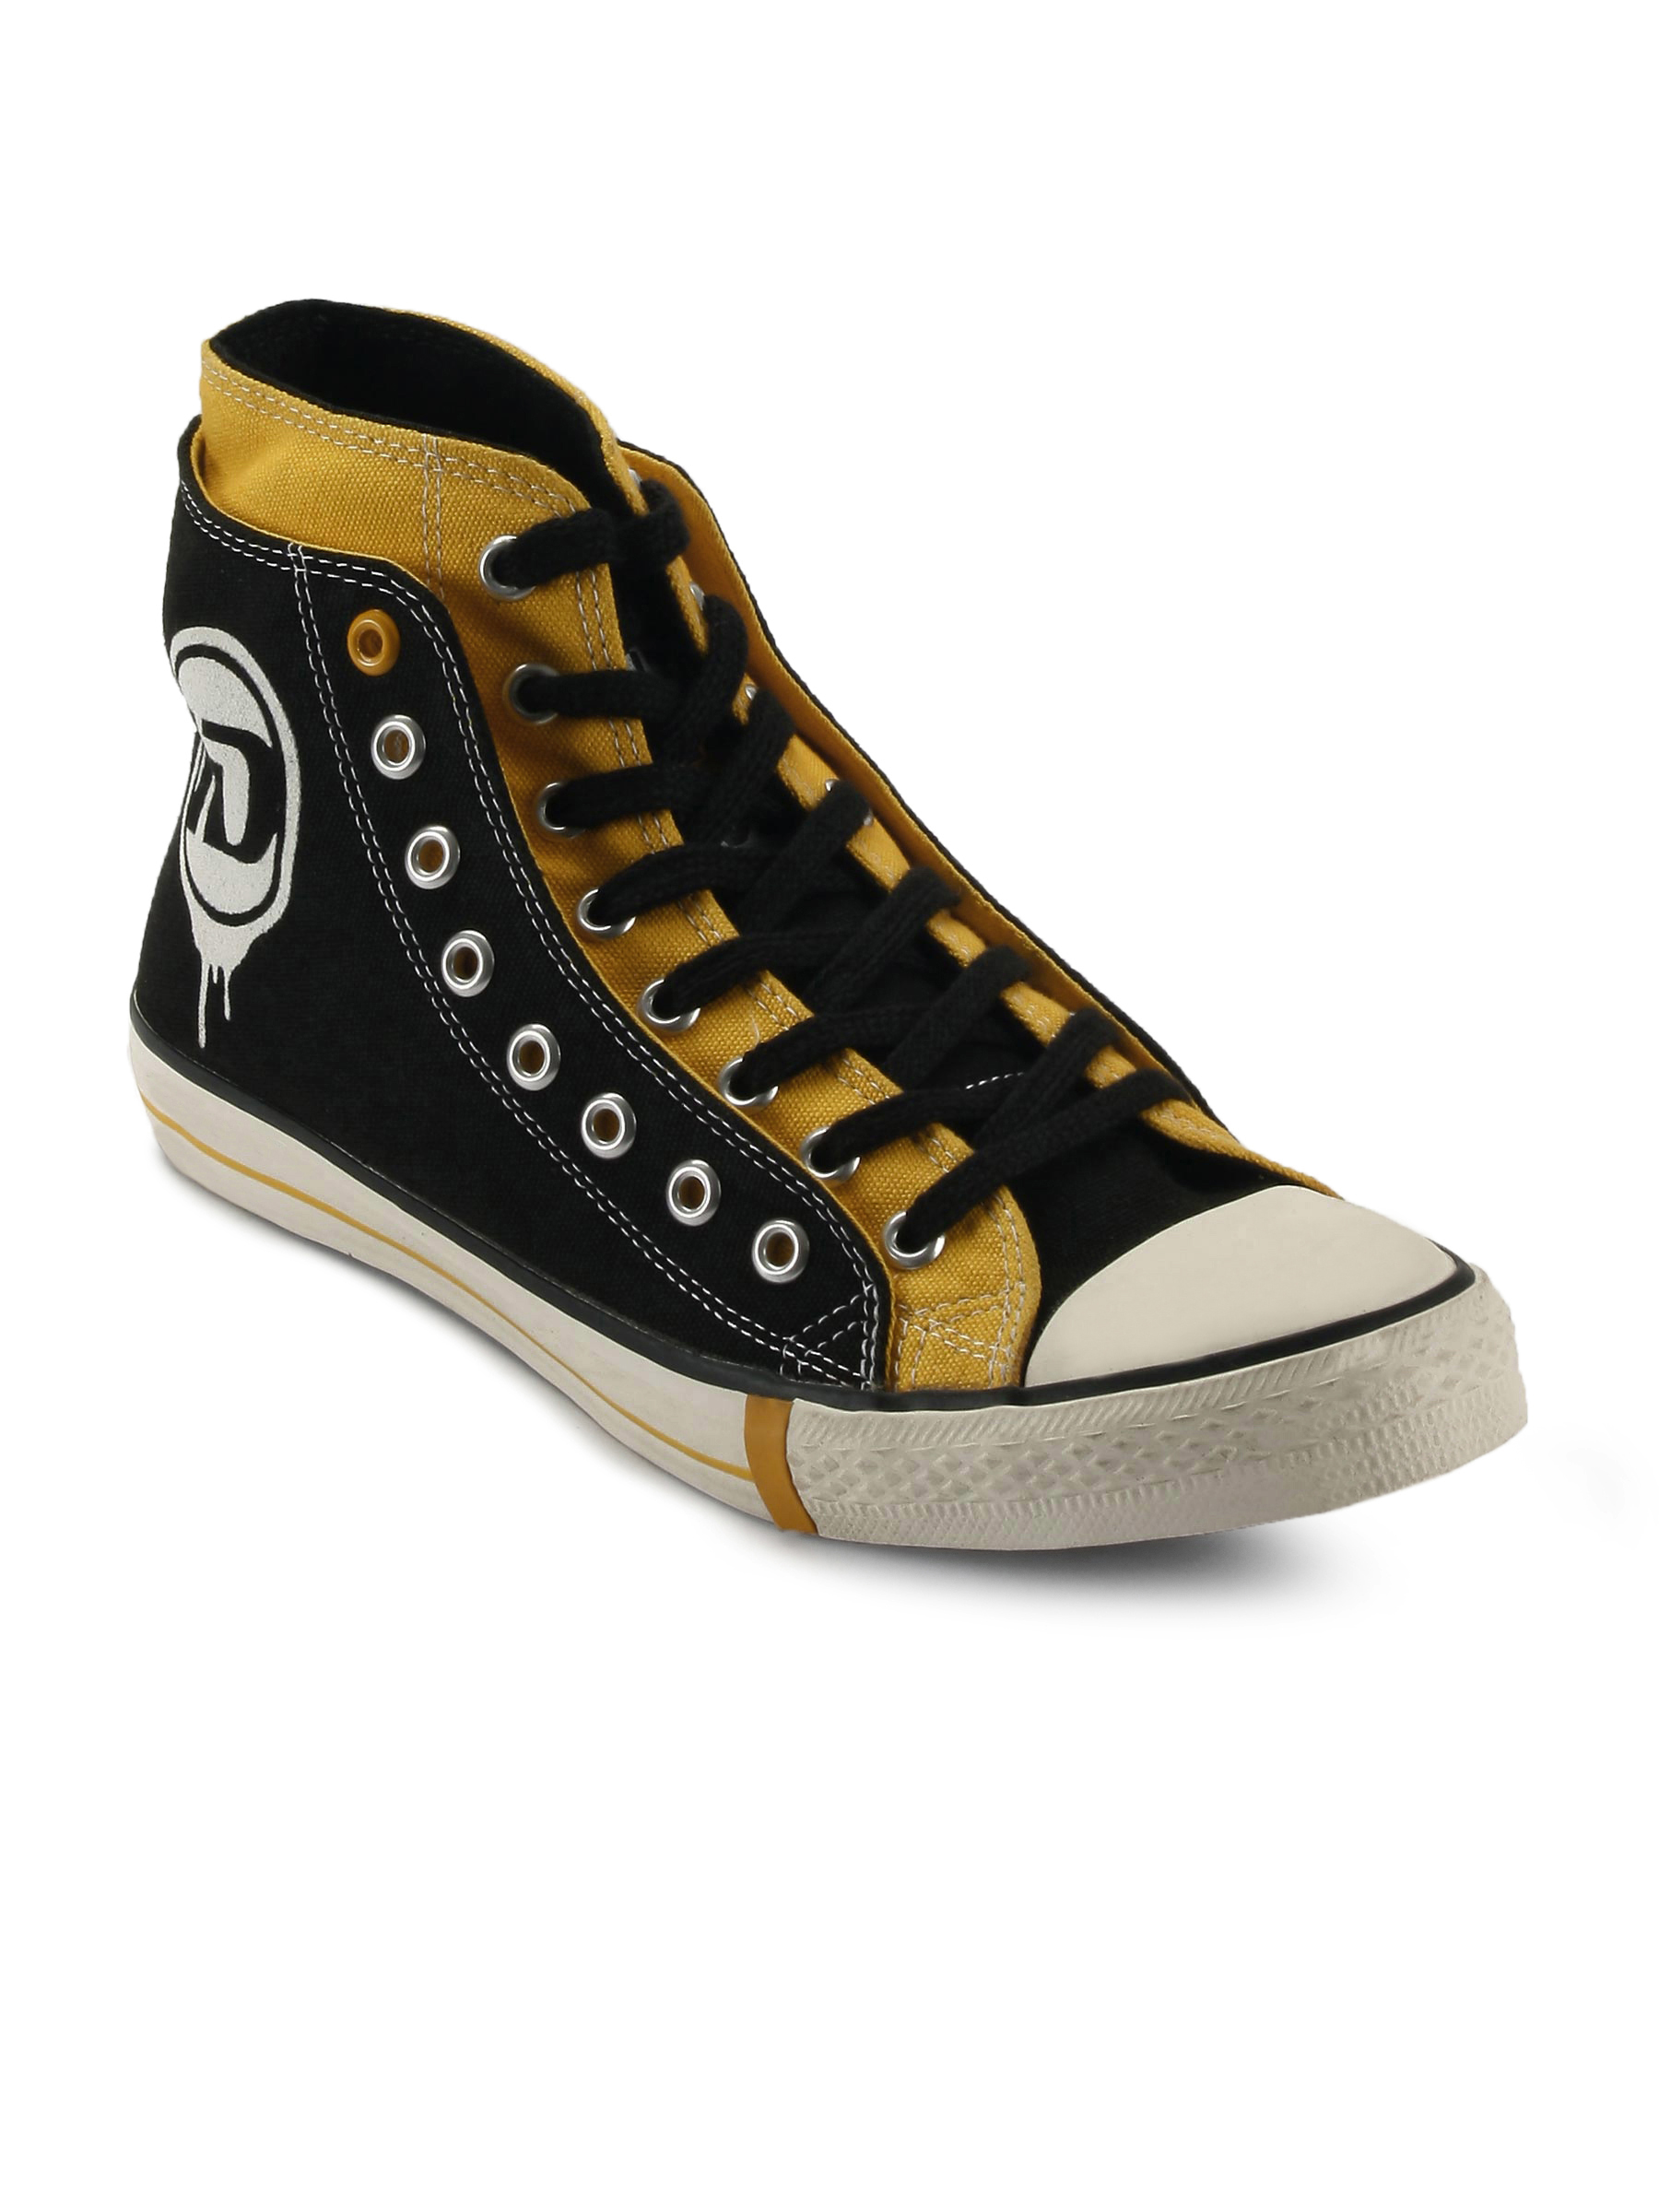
ID Men Black Casual Shoes
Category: Footwear / Shoes / Casual Shoes
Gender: Men
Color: Black
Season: Fall 2011
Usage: Casual